Arase Station

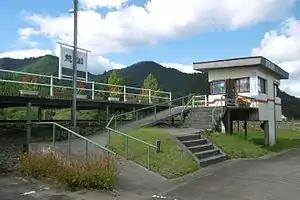
Arase Station, October 2016

Arase Station is served by the Nariku Line, and is located 35.4 km from the terminus of the line at Takanosu Station.